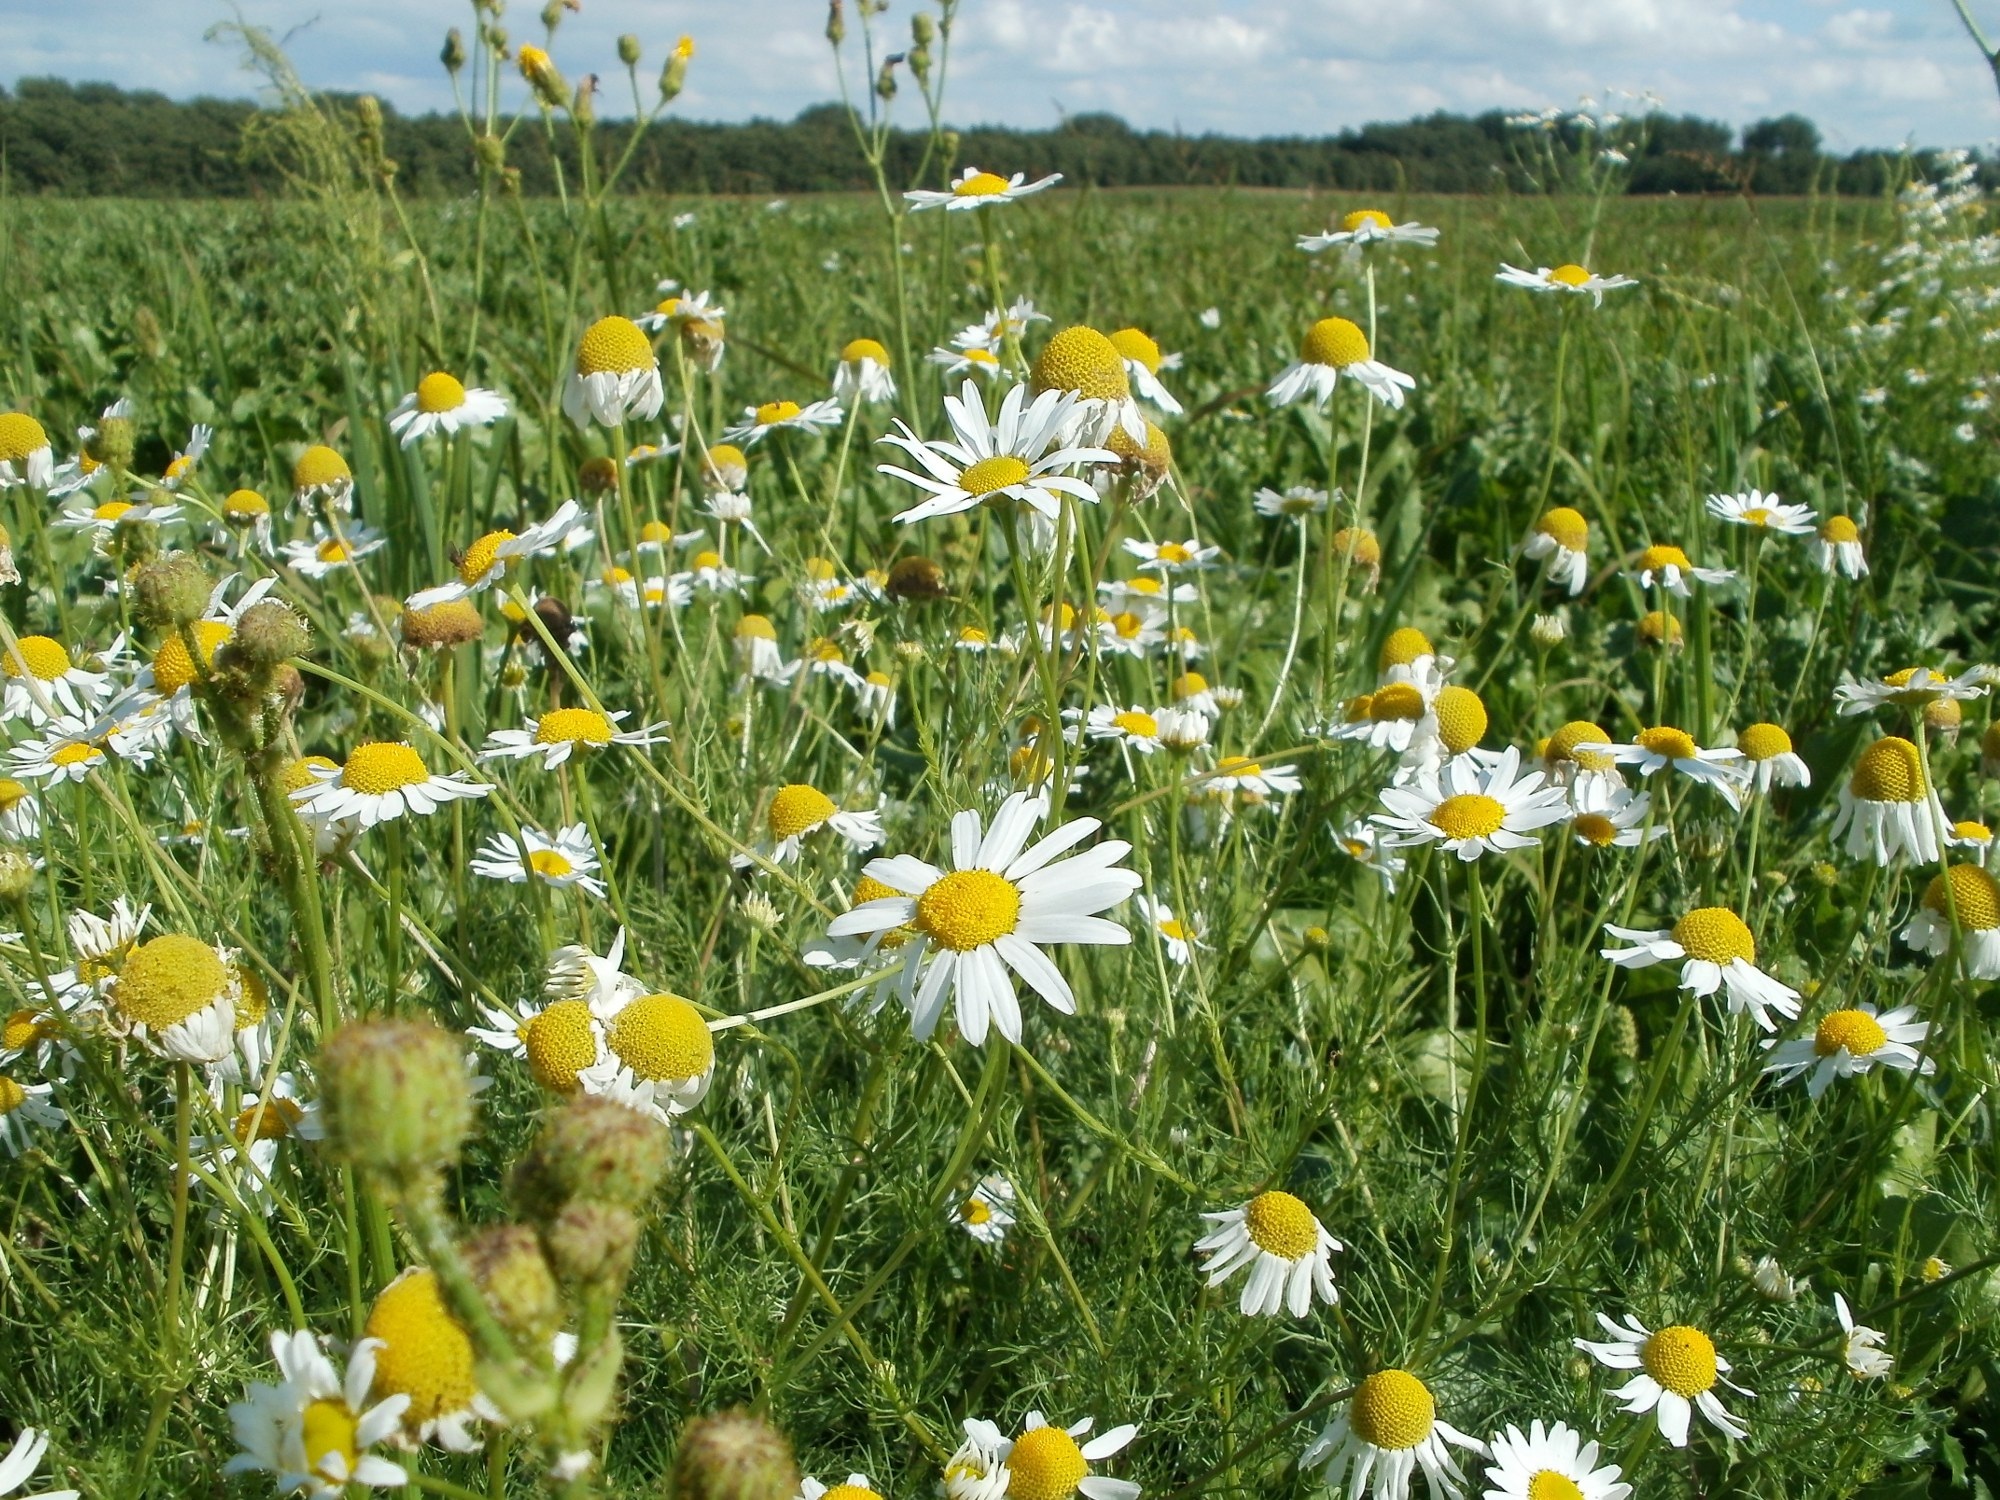
landscape, nature, grass, blossom, plant, field, farm, lawn, meadow, prairie, countryside, sunlight, flower, summer, daisy, environment, spring, green, herb, tranquil, pasture, botany, garden, flora, season, wildflower, flowers, outdoors, fields, grassland, bright, daisies, scene, habitat, ecosystem, marguerites, flowering plant, daisy family, oxeye daisy, natural environment, land plant, chamaemelum nobile, marguerite daisy